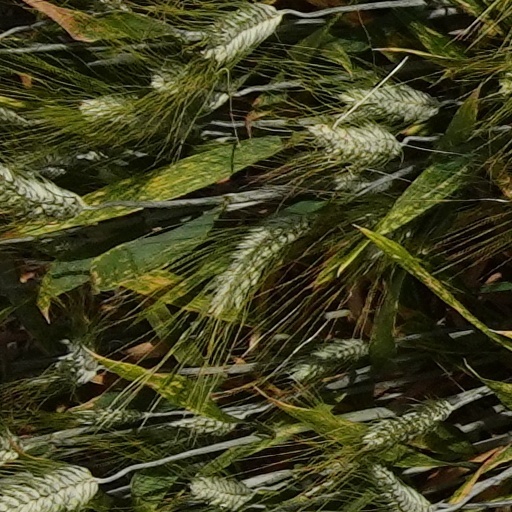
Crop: wheat